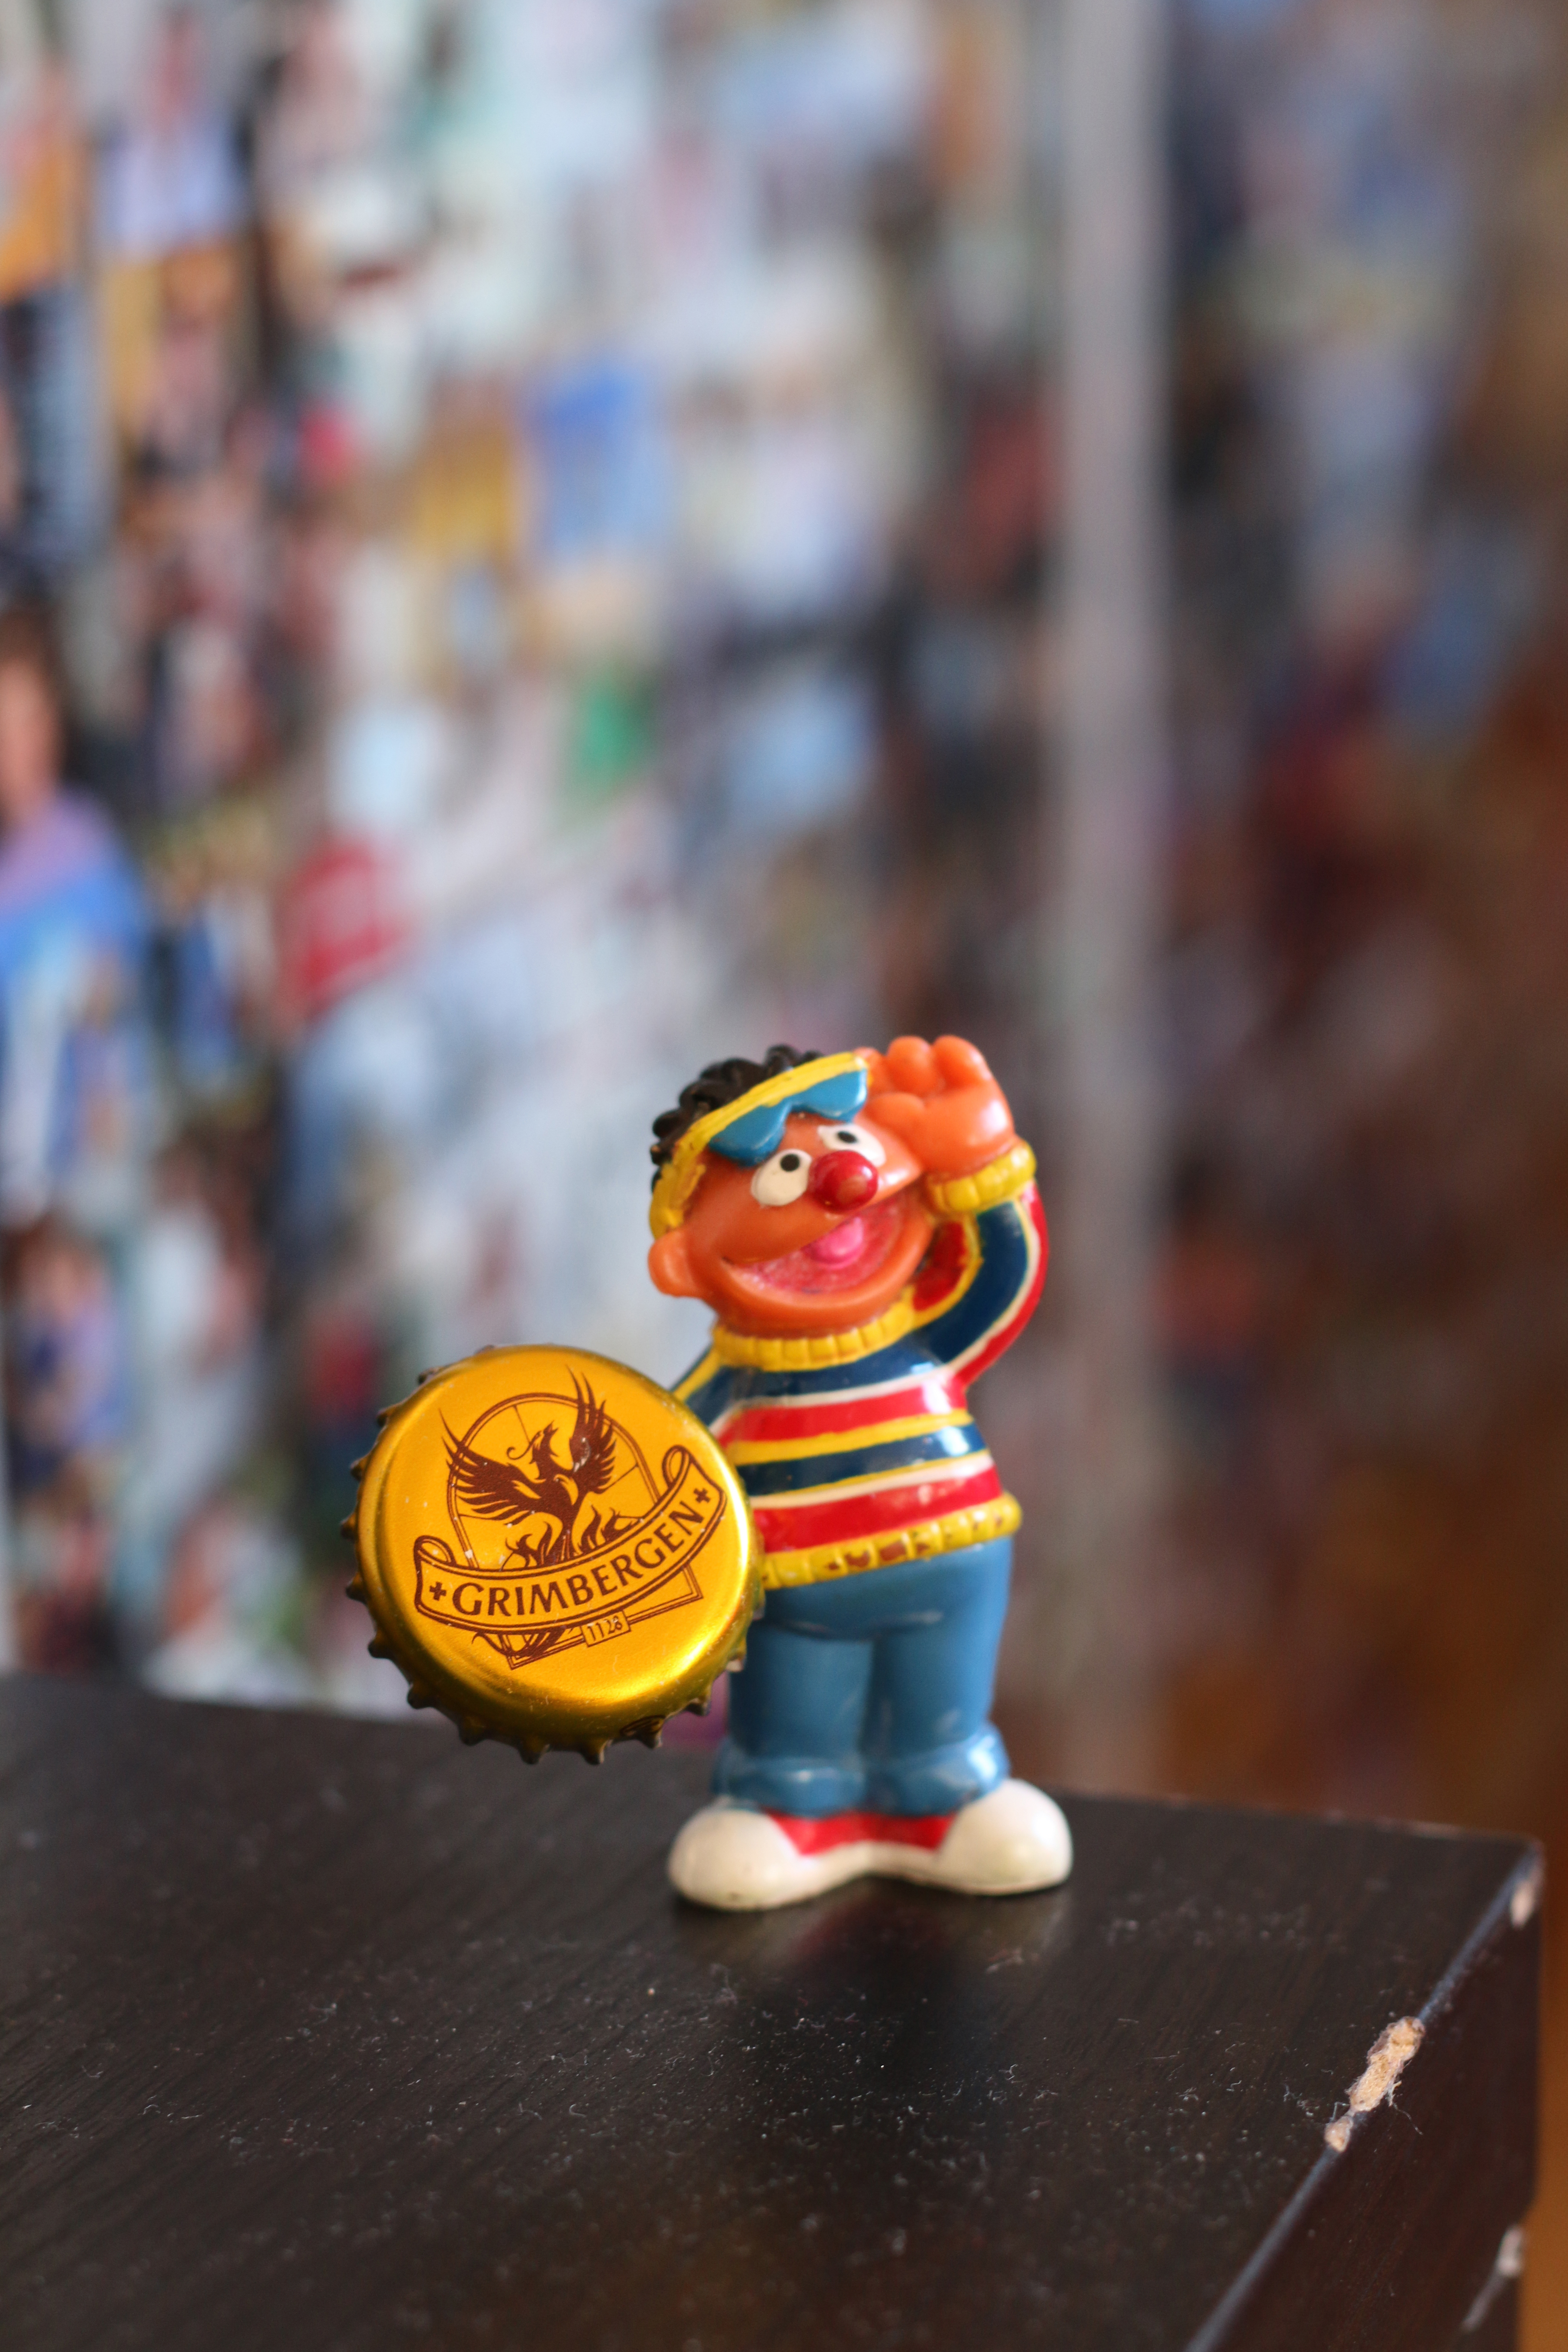
golden, red, color, indoor, drink, blue, yellow, toy, beer, alcohol, capsule, creativecommons, biere, stock, ccby, 2d, carloszgz, original, cmstoolsphotoring, freeculturalworks, openlicense, freepictures, ernie, funny, travelingernie, humor, humour, amusant, drole, comique, marrant, divertido, gracioso, chistoso, comico, amusing, barriosesamo, sesamestreet, epi, cerveza, birra, chapa, grimbergen